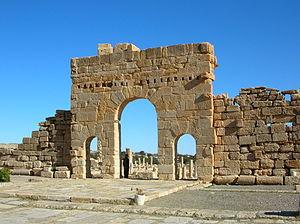
Arc d'Antonin le Pieux, Sbeïtla, Tunisie
Antonin le Pieux est un empereur romain, qui régna de 138 à 161. Par son père Titus Aurelius Fulvus, consul en 89, et son grand-père Titus Aurelius Fulvus, consul en 85, il est originaire de Nemausus.
L'adoption en droit romain était une pratique relativement courante, en particulier chez les sénateurs. Postérieure à la loi des Douze Tables, elle visait alors à trouver un héritier ainsi qu'à établir des alliances entre familles, en transférant l'autorité du pater familias sur un enfant à un autre pater. Sous l'Empire romain, elle était utilisée dans l'ordre des successions, l'empereur adoptant son dauphin. L'adoption différait de l'adrogatio, une procédure plus ancienne qui concernait une personne sui iuris, c'est-à-dire ne dépendant pas d'un pater familias mais étant au contraire elle-même pater familias. Celle-ci servait principalement à trouver un héritier.
Cette liste des monuments classés du gouvernorat de Kasserine est une liste des monuments historiques et archéologiques protégés et classés du gouvernorat de Kasserine établie par l'Institut national du patrimoine de Tunisie.